Terufumi Sasaki

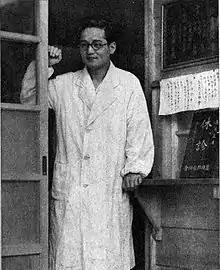
Dr. Terufumi Sasaki

After the detonation occurred, he was one of the first to observe, document, and attempt to treat "atomic bomb sickness," now known as acute radiation syndrome. Dr. Sasaki led intensive research into the syndrome in the weeks and months after the bombing, leading to the establishment of three recorded stages of the syndrome. Within 25 to 30 days of the explosion, Sasaki noticed a sharp drop in white blood cell count and established this drop, along with symptoms of fever, as prognostic standards for Acute Radiation Syndrome. In the years afterward he would become one of the leading surgeons continuing to document and treat the "Hibakusha" (explosion-affected) community, serving as an important source of knowledge for the Atomic Bomb Casualty Commission, and later Radiation Effects Research Foundation, who began and continue the Life Span Study of atomic bomb survivors, respectively.